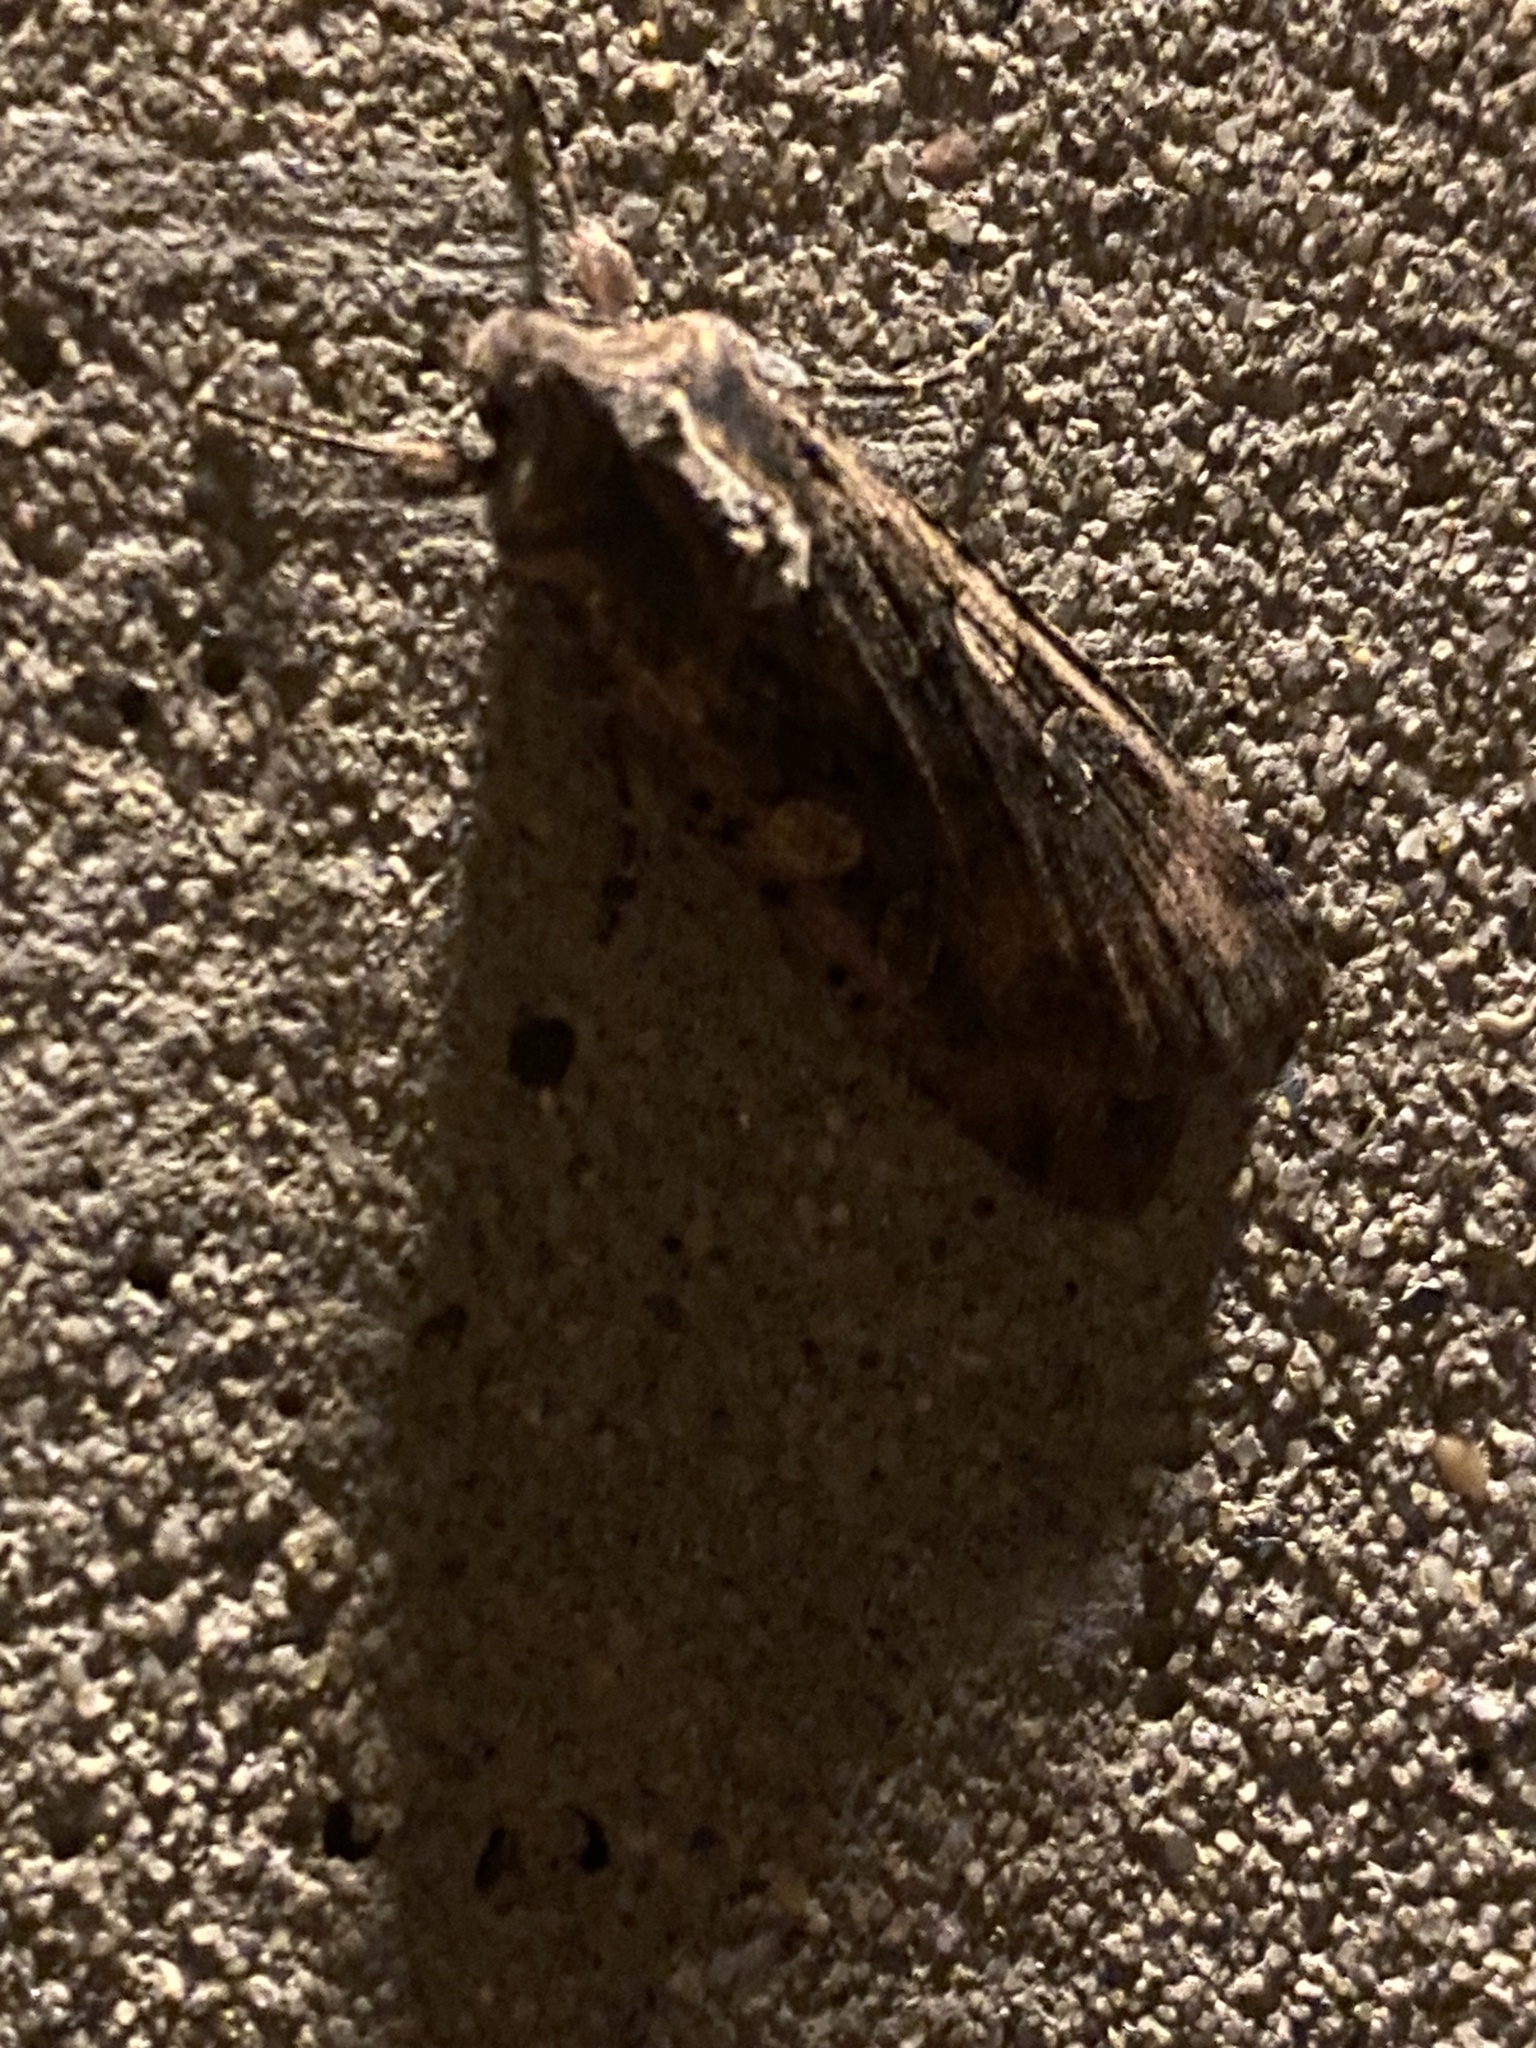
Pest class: cutworms